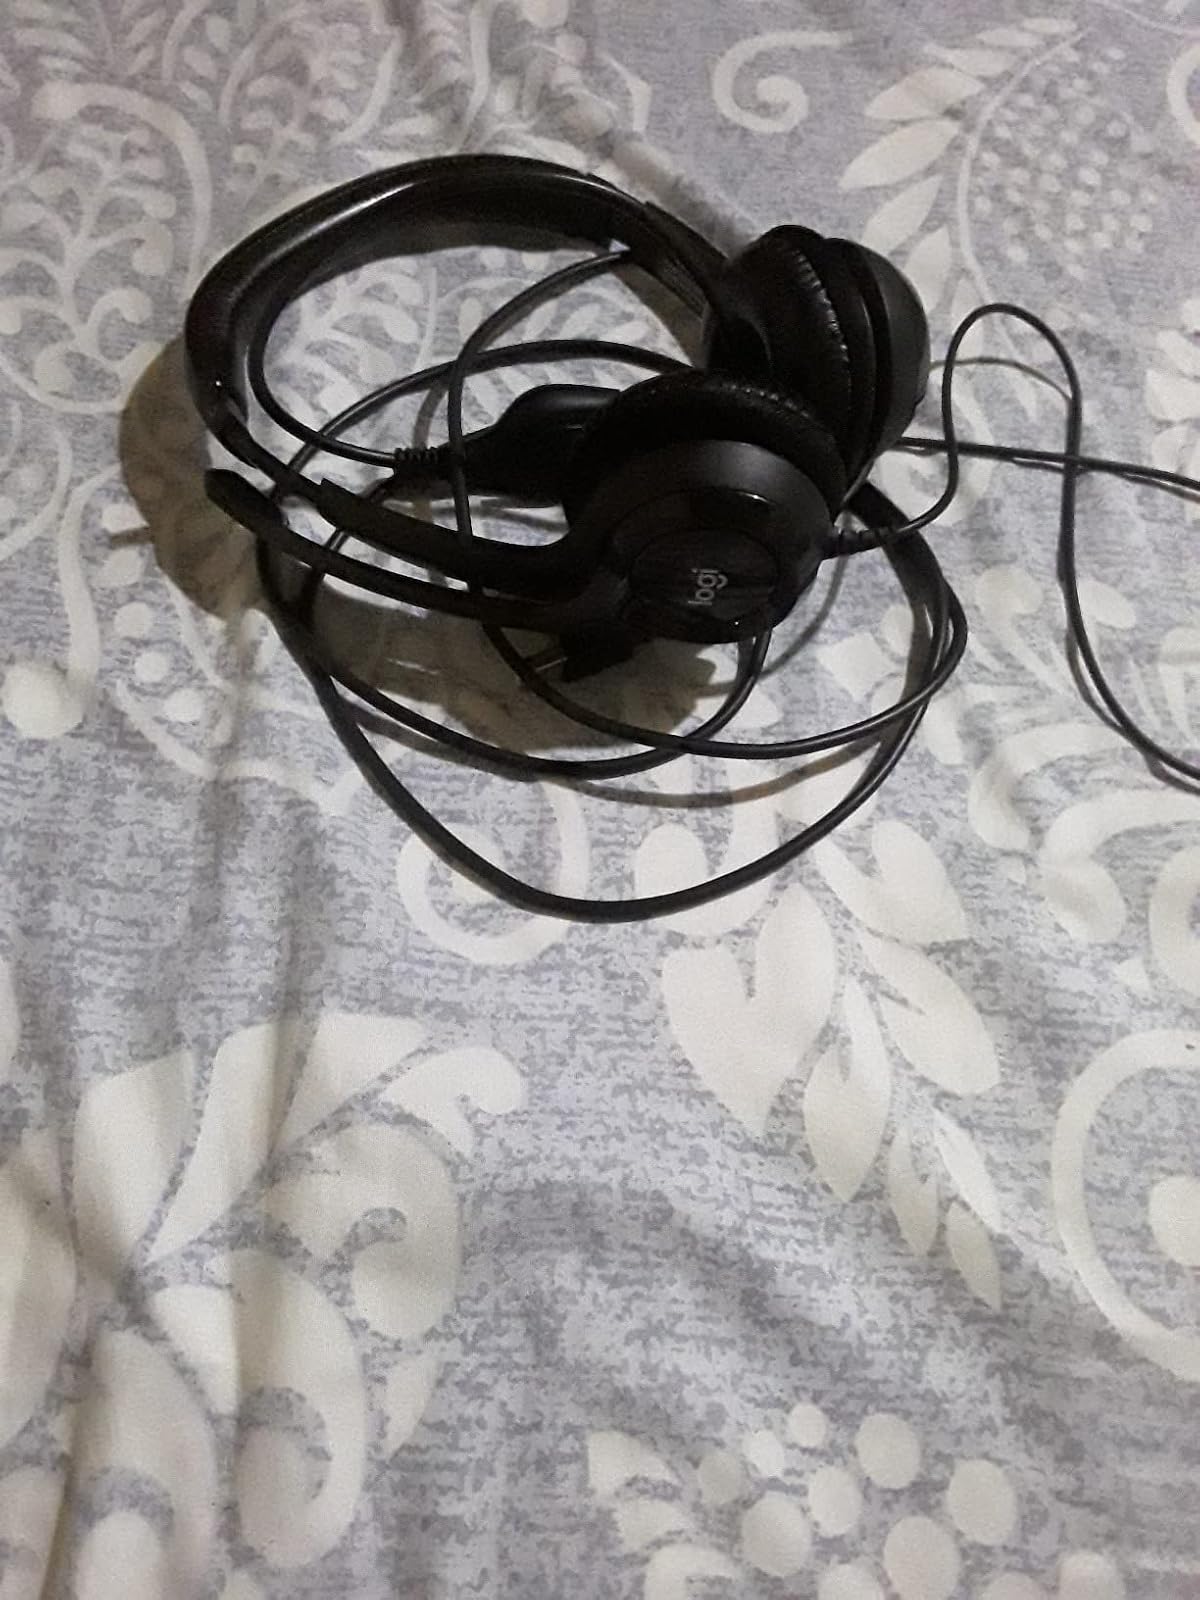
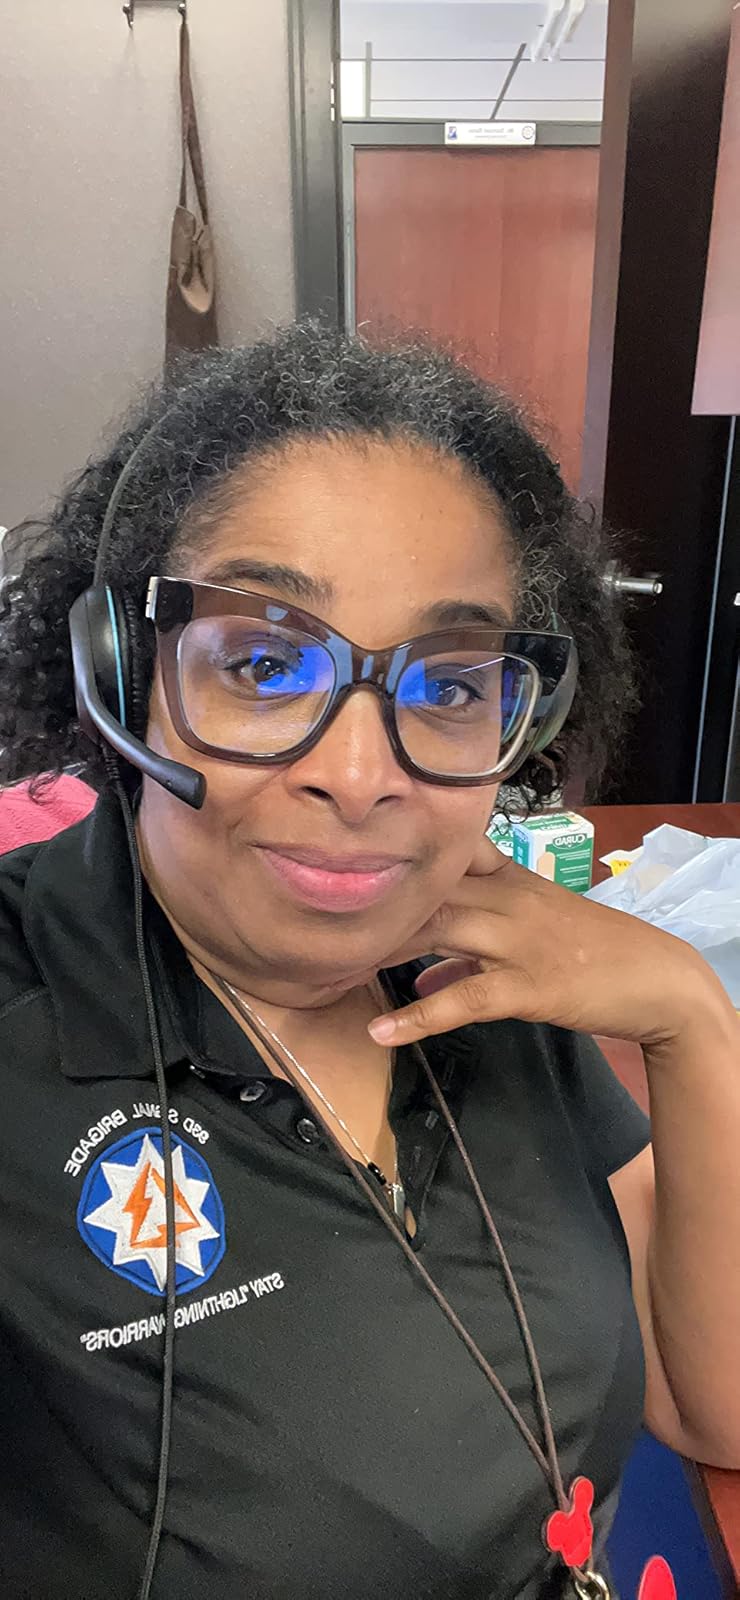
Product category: headphones
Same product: no